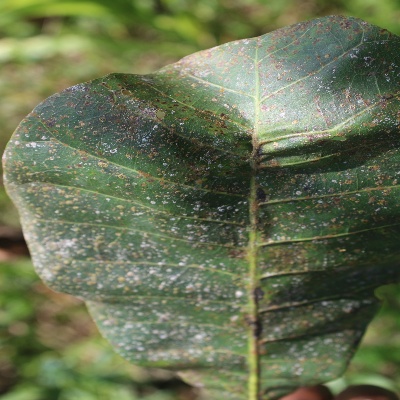
Crop: Cashew
Condition: red rust